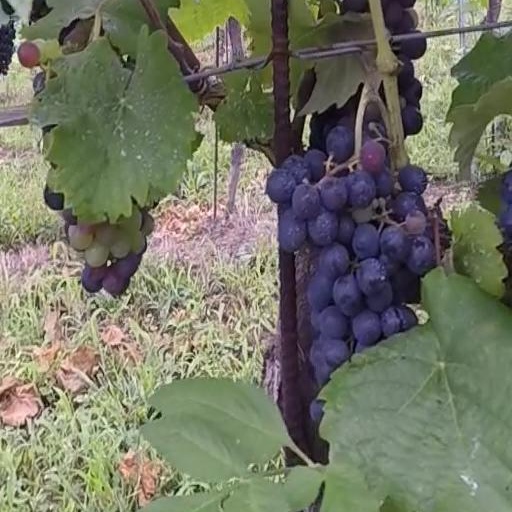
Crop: grape